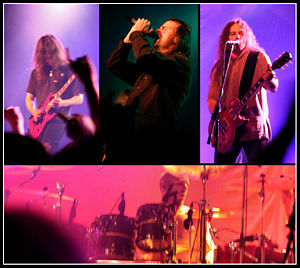
Blind Guardian
Bling Guardian live i 2006
Blind Guardian er et power metal-band, dannet i 1984 i Krefeld, Tyskland, under navnet Lucifer's Heritage. Under det tidligere navn nåede bandet i 1985 og 1986 at udgive to demoer. inden de ændrede bandnavnet til Blind Guardian. Allerede fra begyndelsen var gruppens sangtekster inspireret af fiktionsforfattere som J. R. R. Tolkien, Stephen King, og Michael Moorcock såvel som traditionelle legender og eventyrfortællinger.